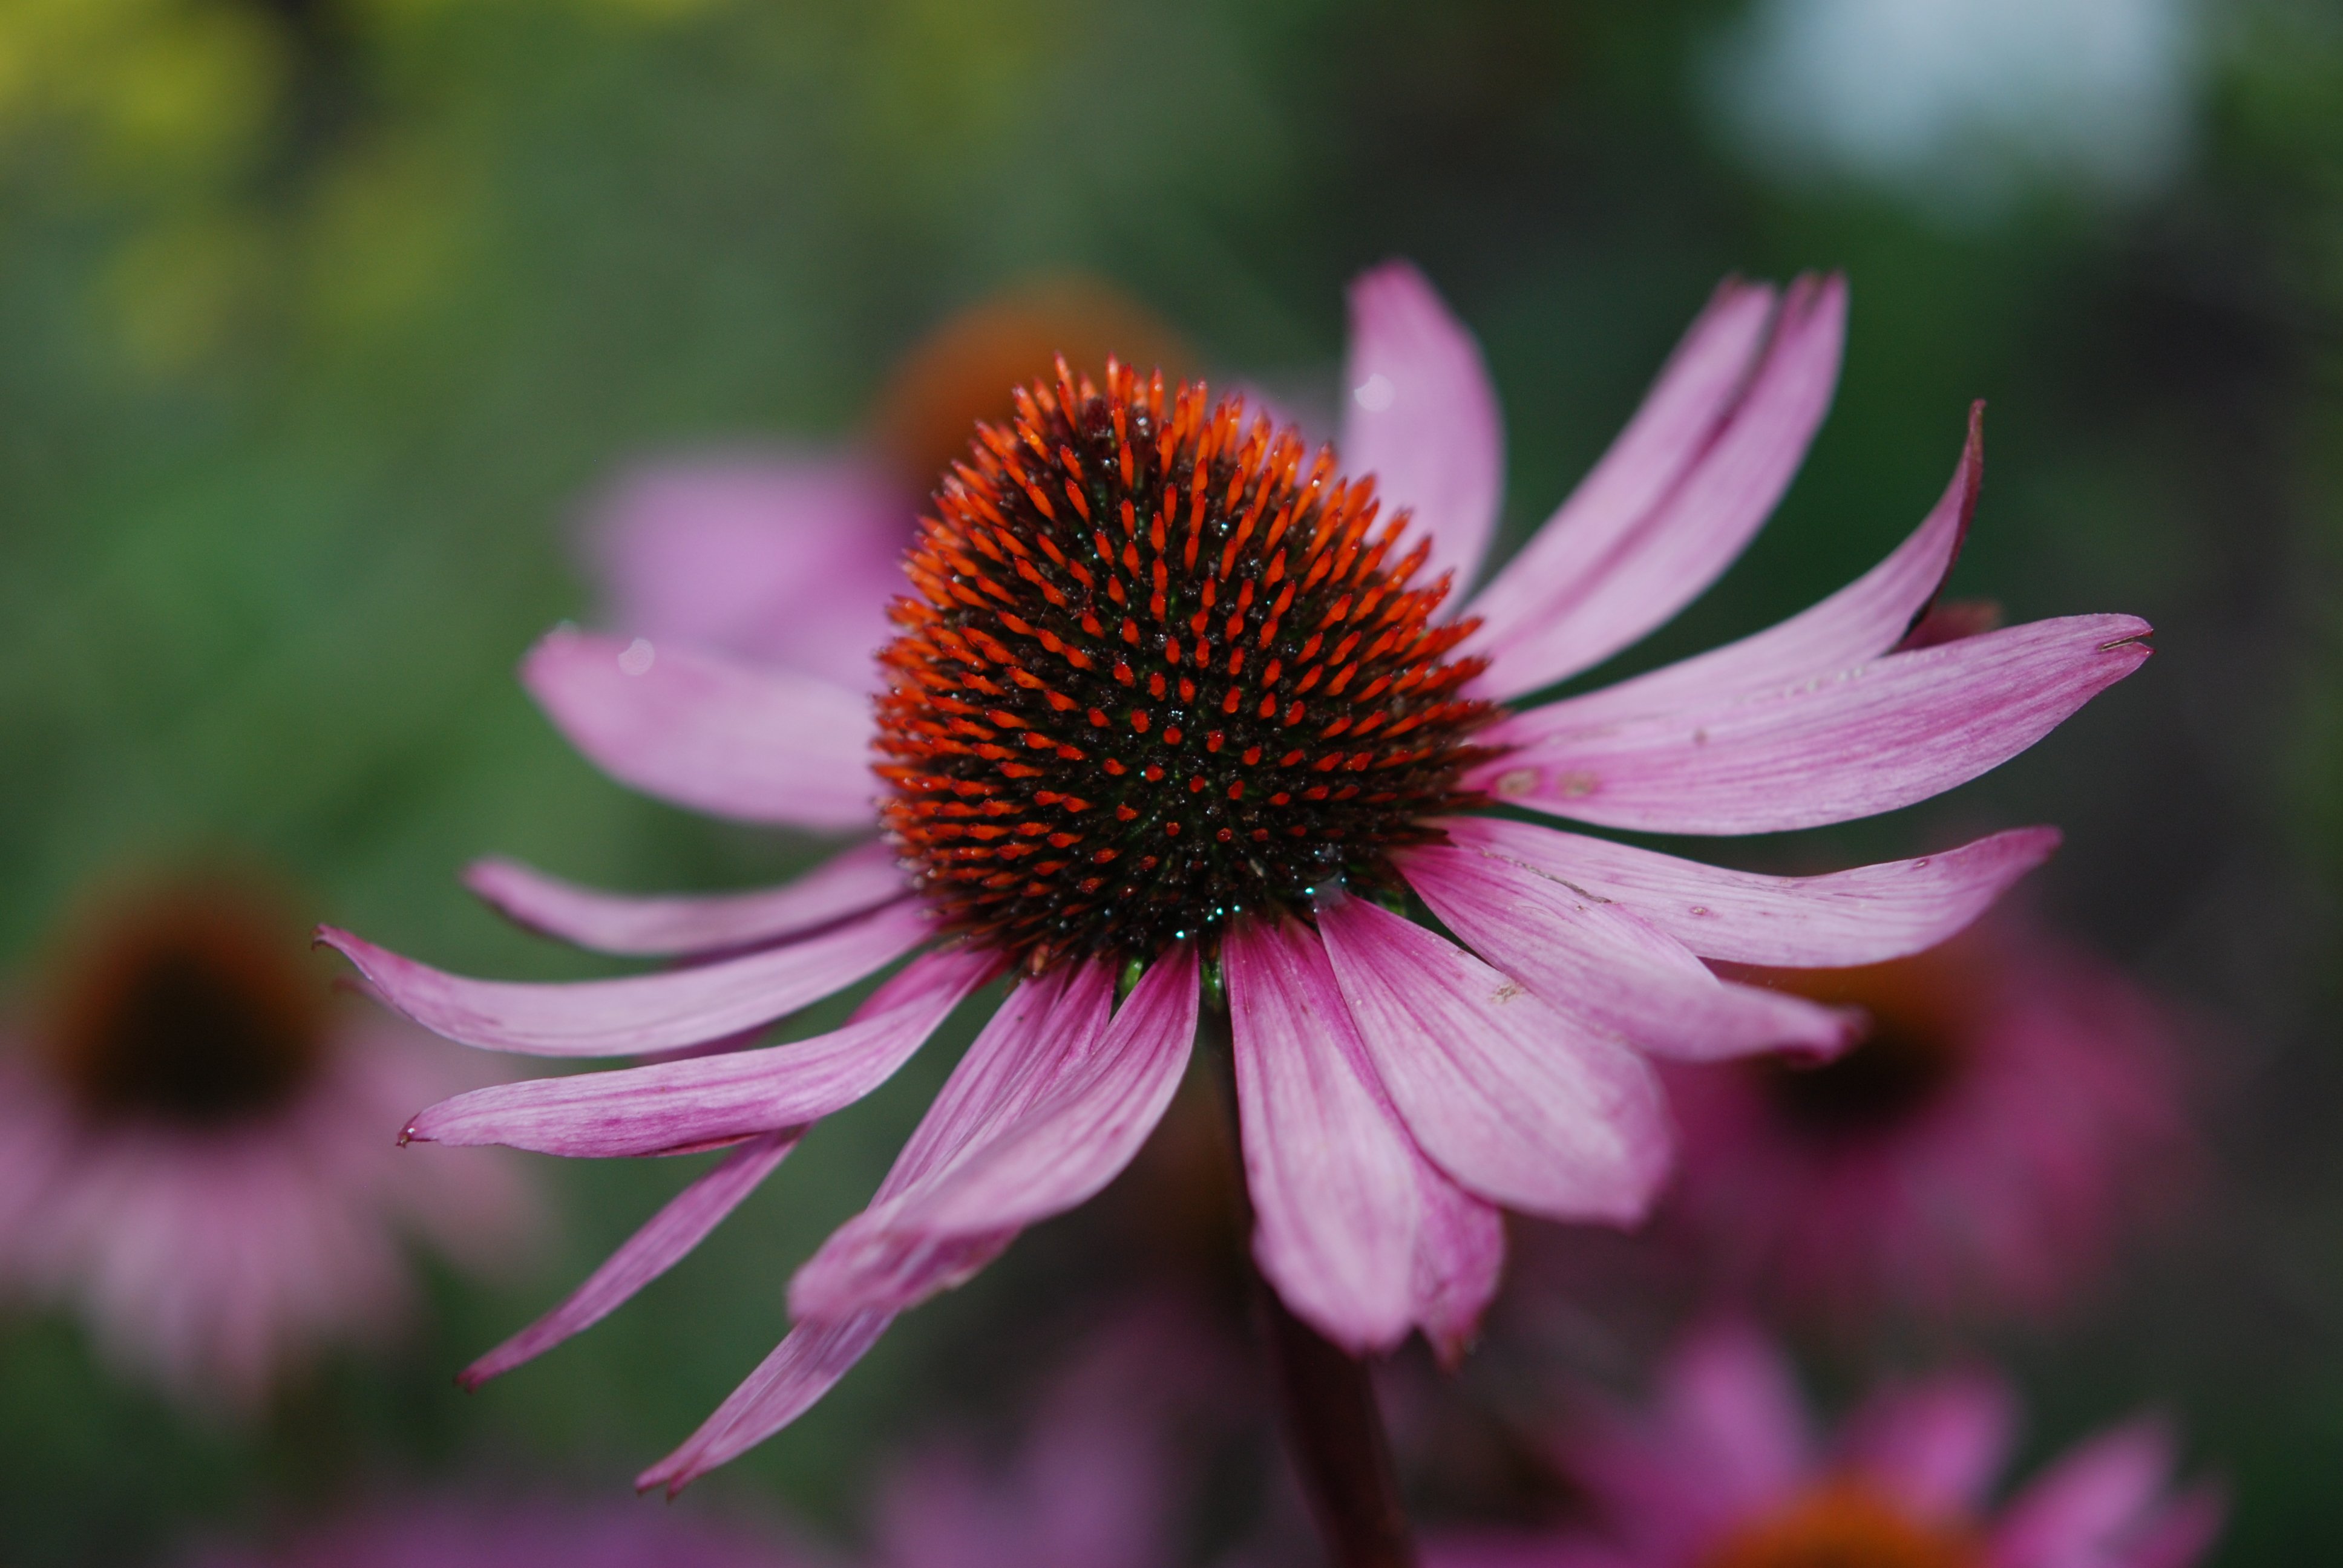
nature, blossom, plant, photography, flower, petal, floral, daisy, macro, brown, botany, pink, flora, wildflower, close up, coneflower, macro photography, flowering plant, daisy family, annual plant, plant stem, land plant